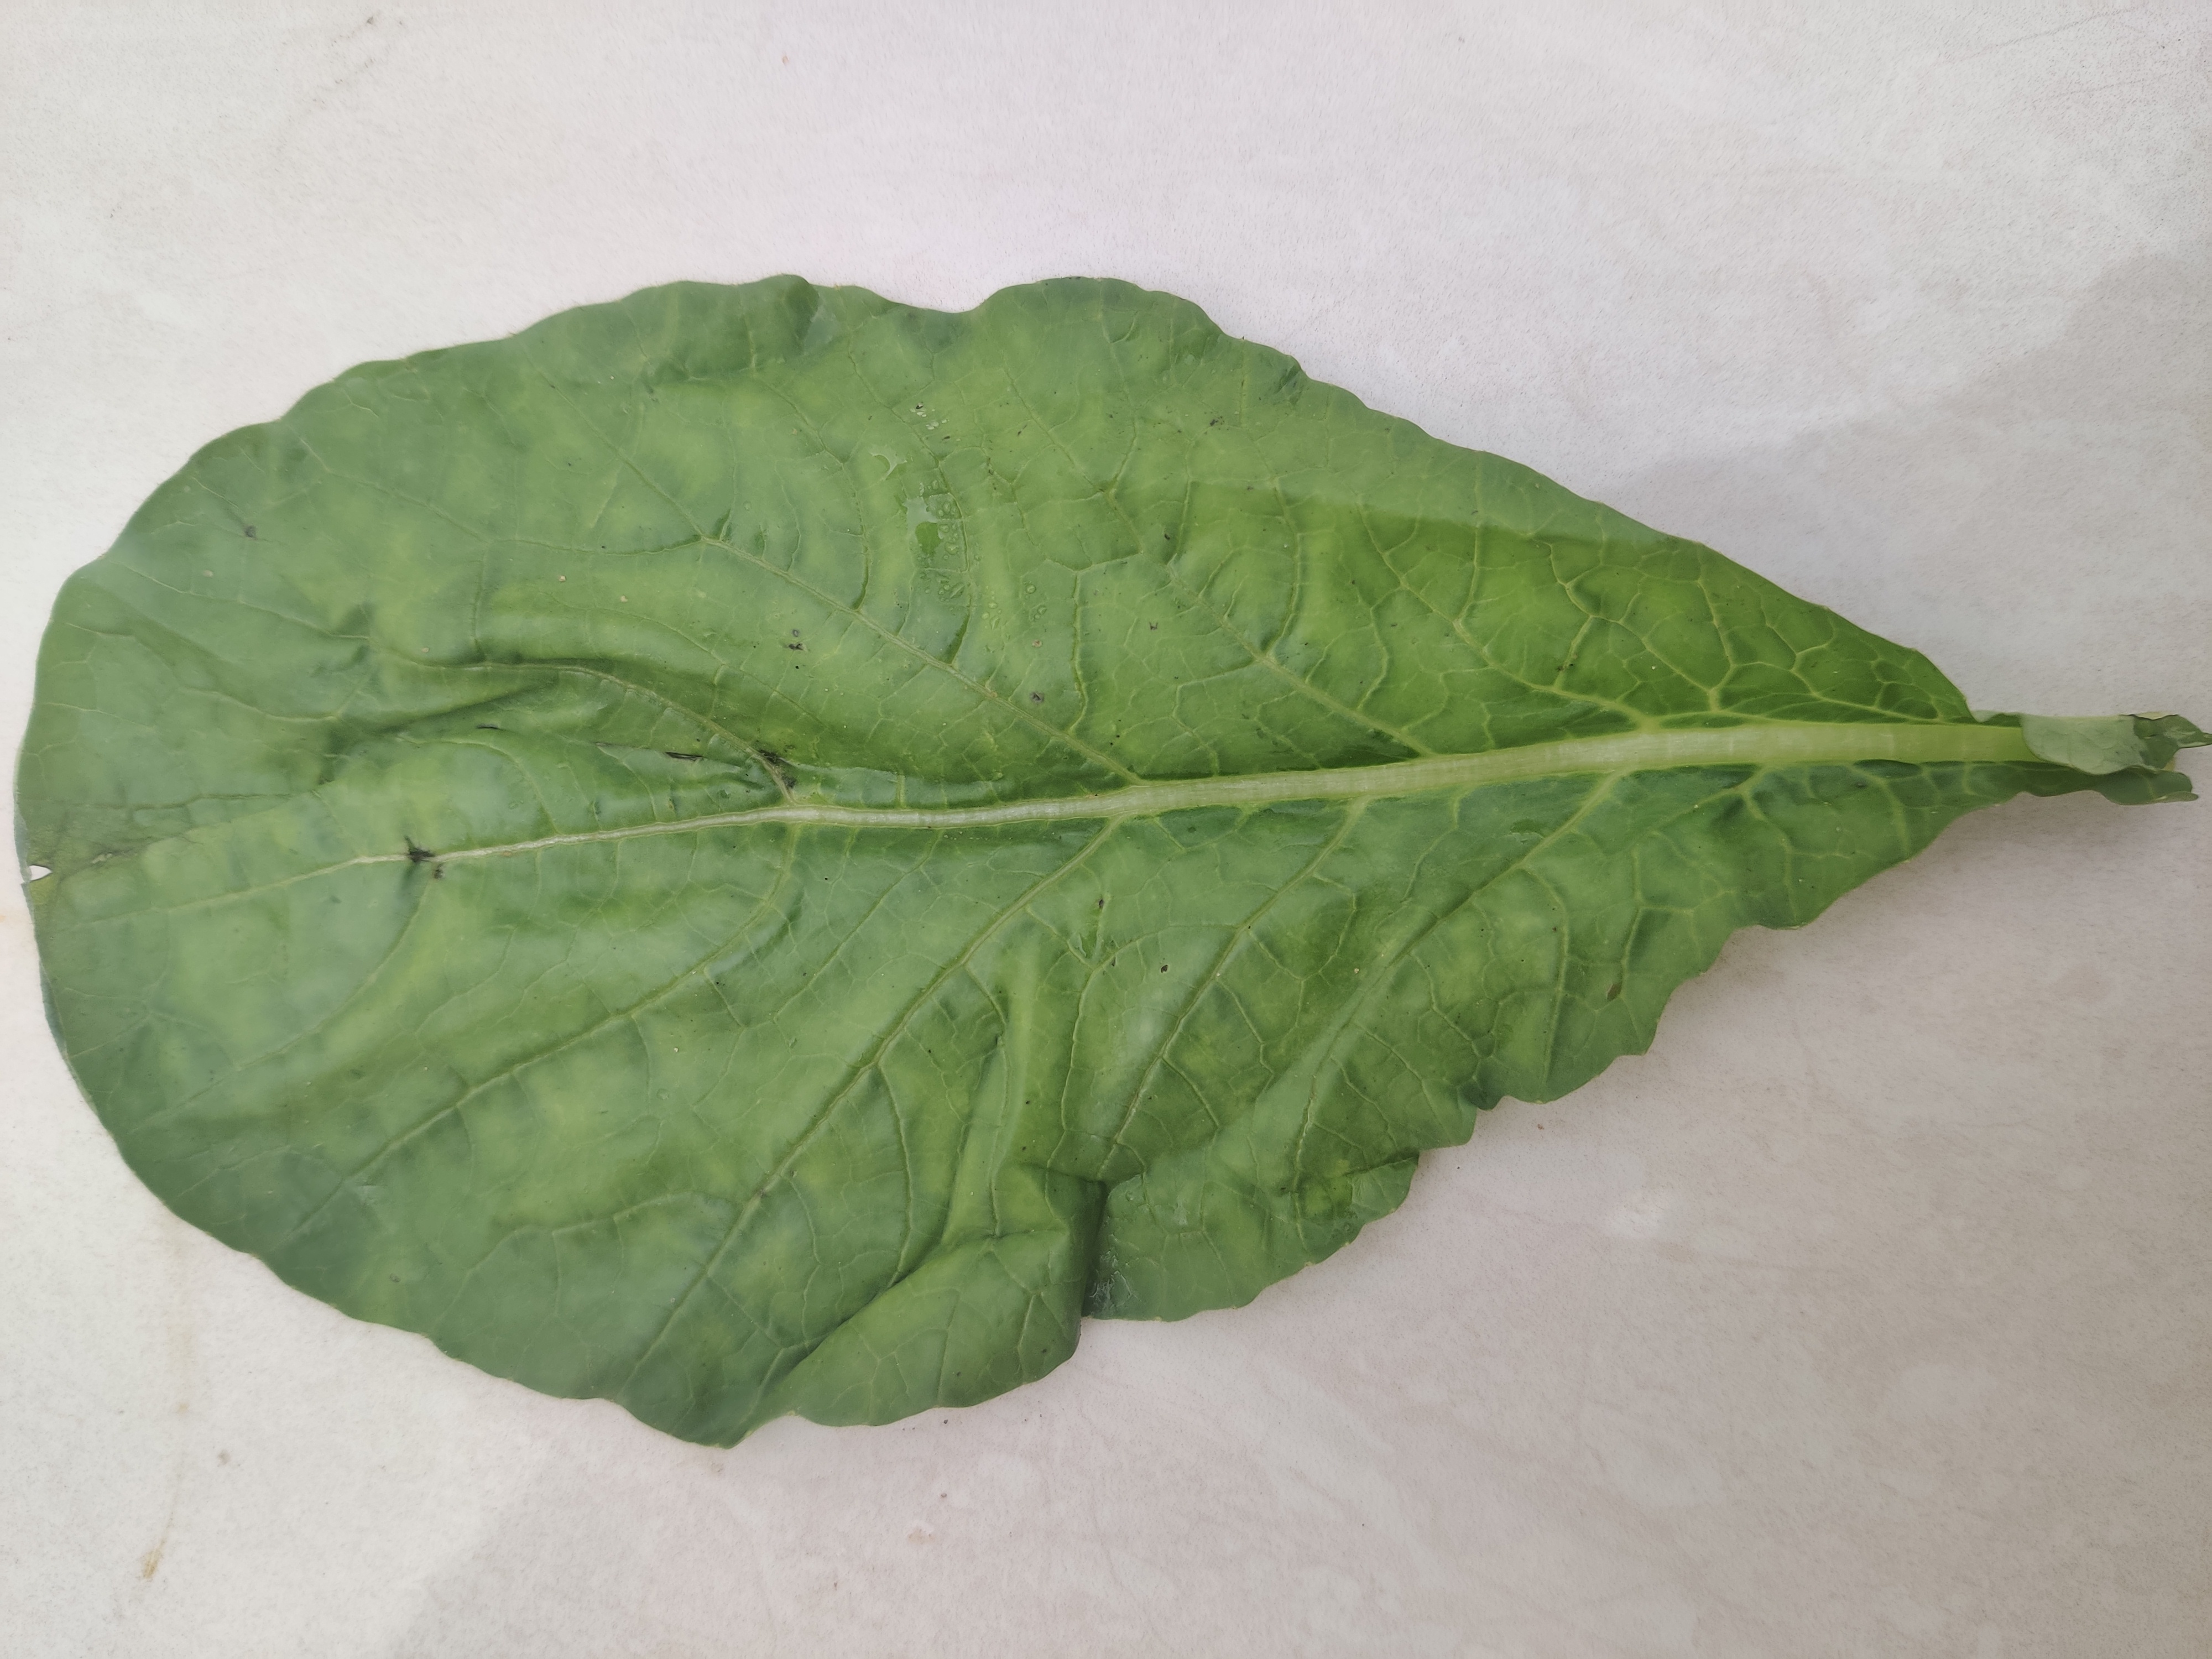
Plant: Raddish